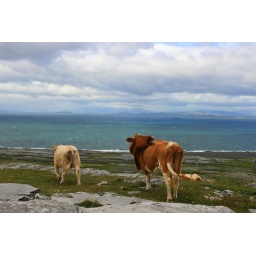
Some cows grazing in a field on the northern side of Inishmore with Galway Bay and the Twelve Bens in the background.